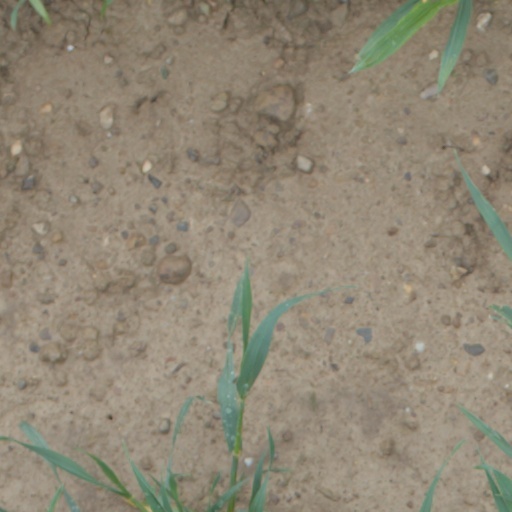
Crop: wheat